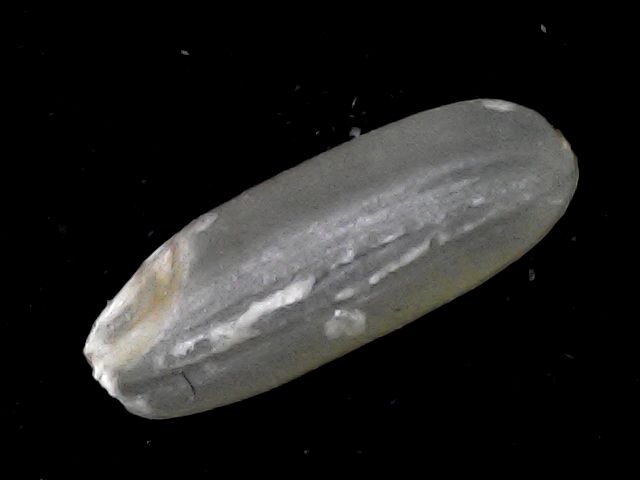
Rice variety: BR22